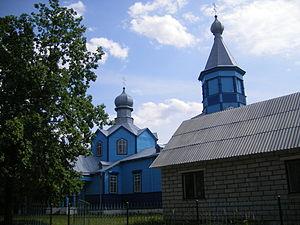
Damatchava est une commune urbaine de la voblast de Brest, en Biélorussie. Sa population s'élevait à 1 180 habitants en 2019.